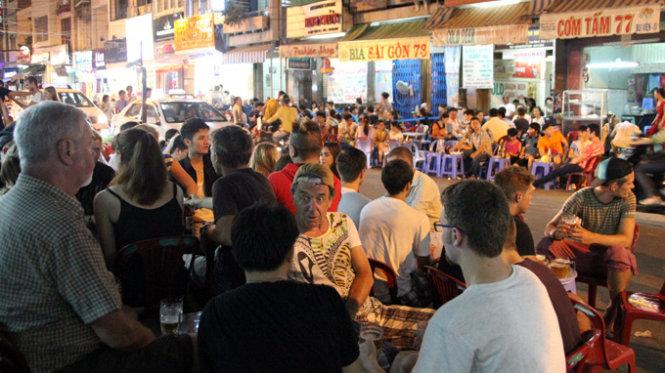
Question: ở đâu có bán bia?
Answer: quán bia sài gòn 73